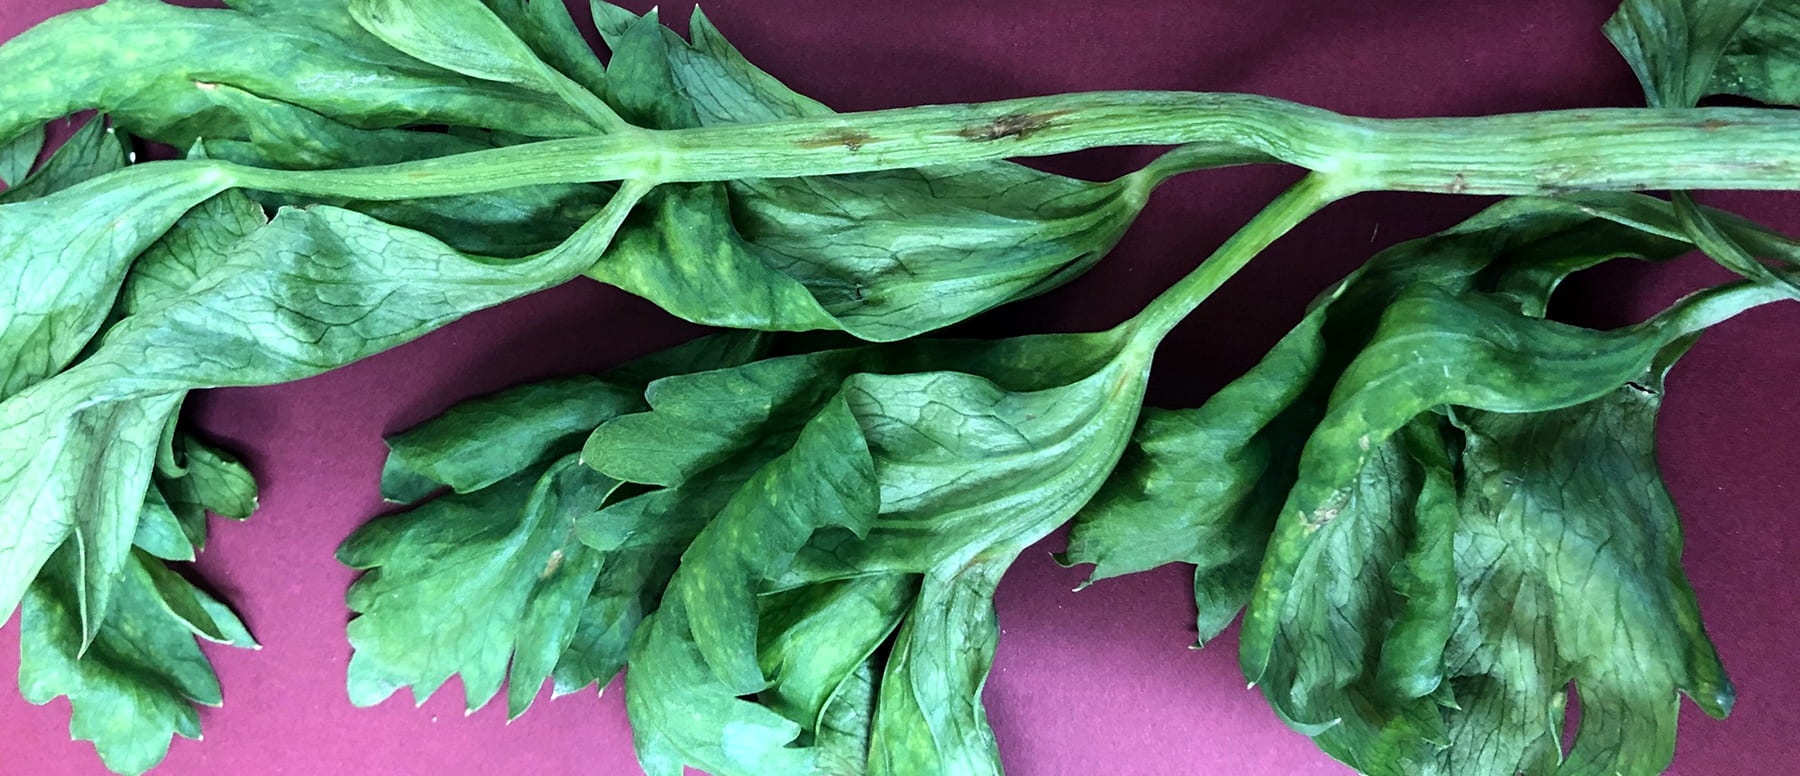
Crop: unknown
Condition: celery_celery_anthracnose